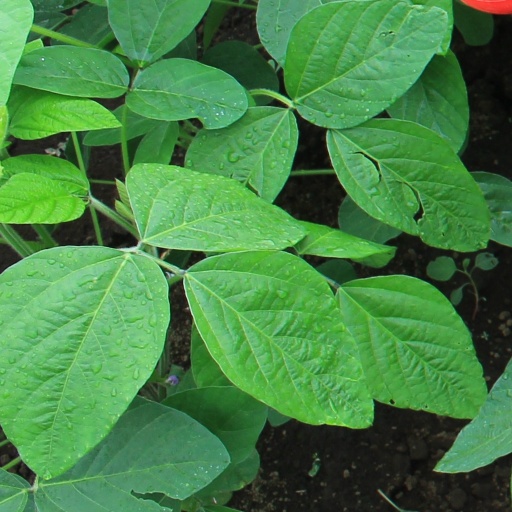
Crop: soybean